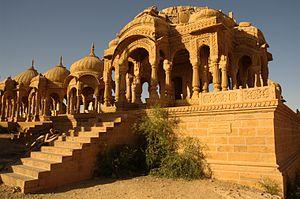
Jaisalmer est une ville du Rajasthan située à 100 km de la frontière du Pakistan.